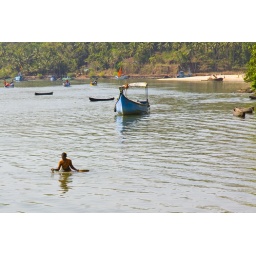
Collecting shell fish near the river bank.